Ole Kassow (social entrepreneur)

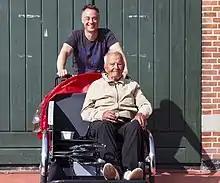
Ole Kassow with Thorkild Thim who inspired him to start "Cycling Without Age"

Ole Kassow (born 26 June 1966) is a Danish social entrepreneur. He founded the nonprofit organization Cycling Without Age in 2012.